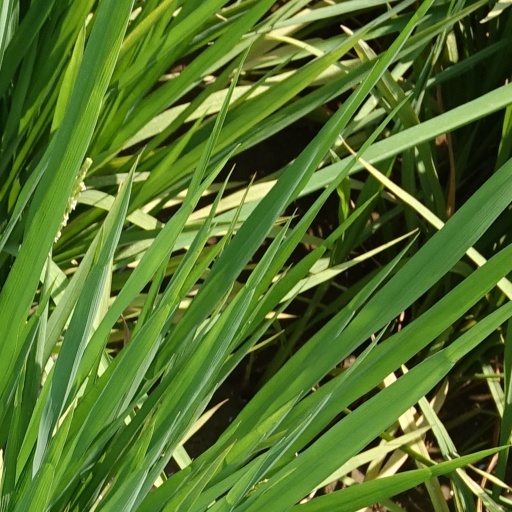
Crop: rice